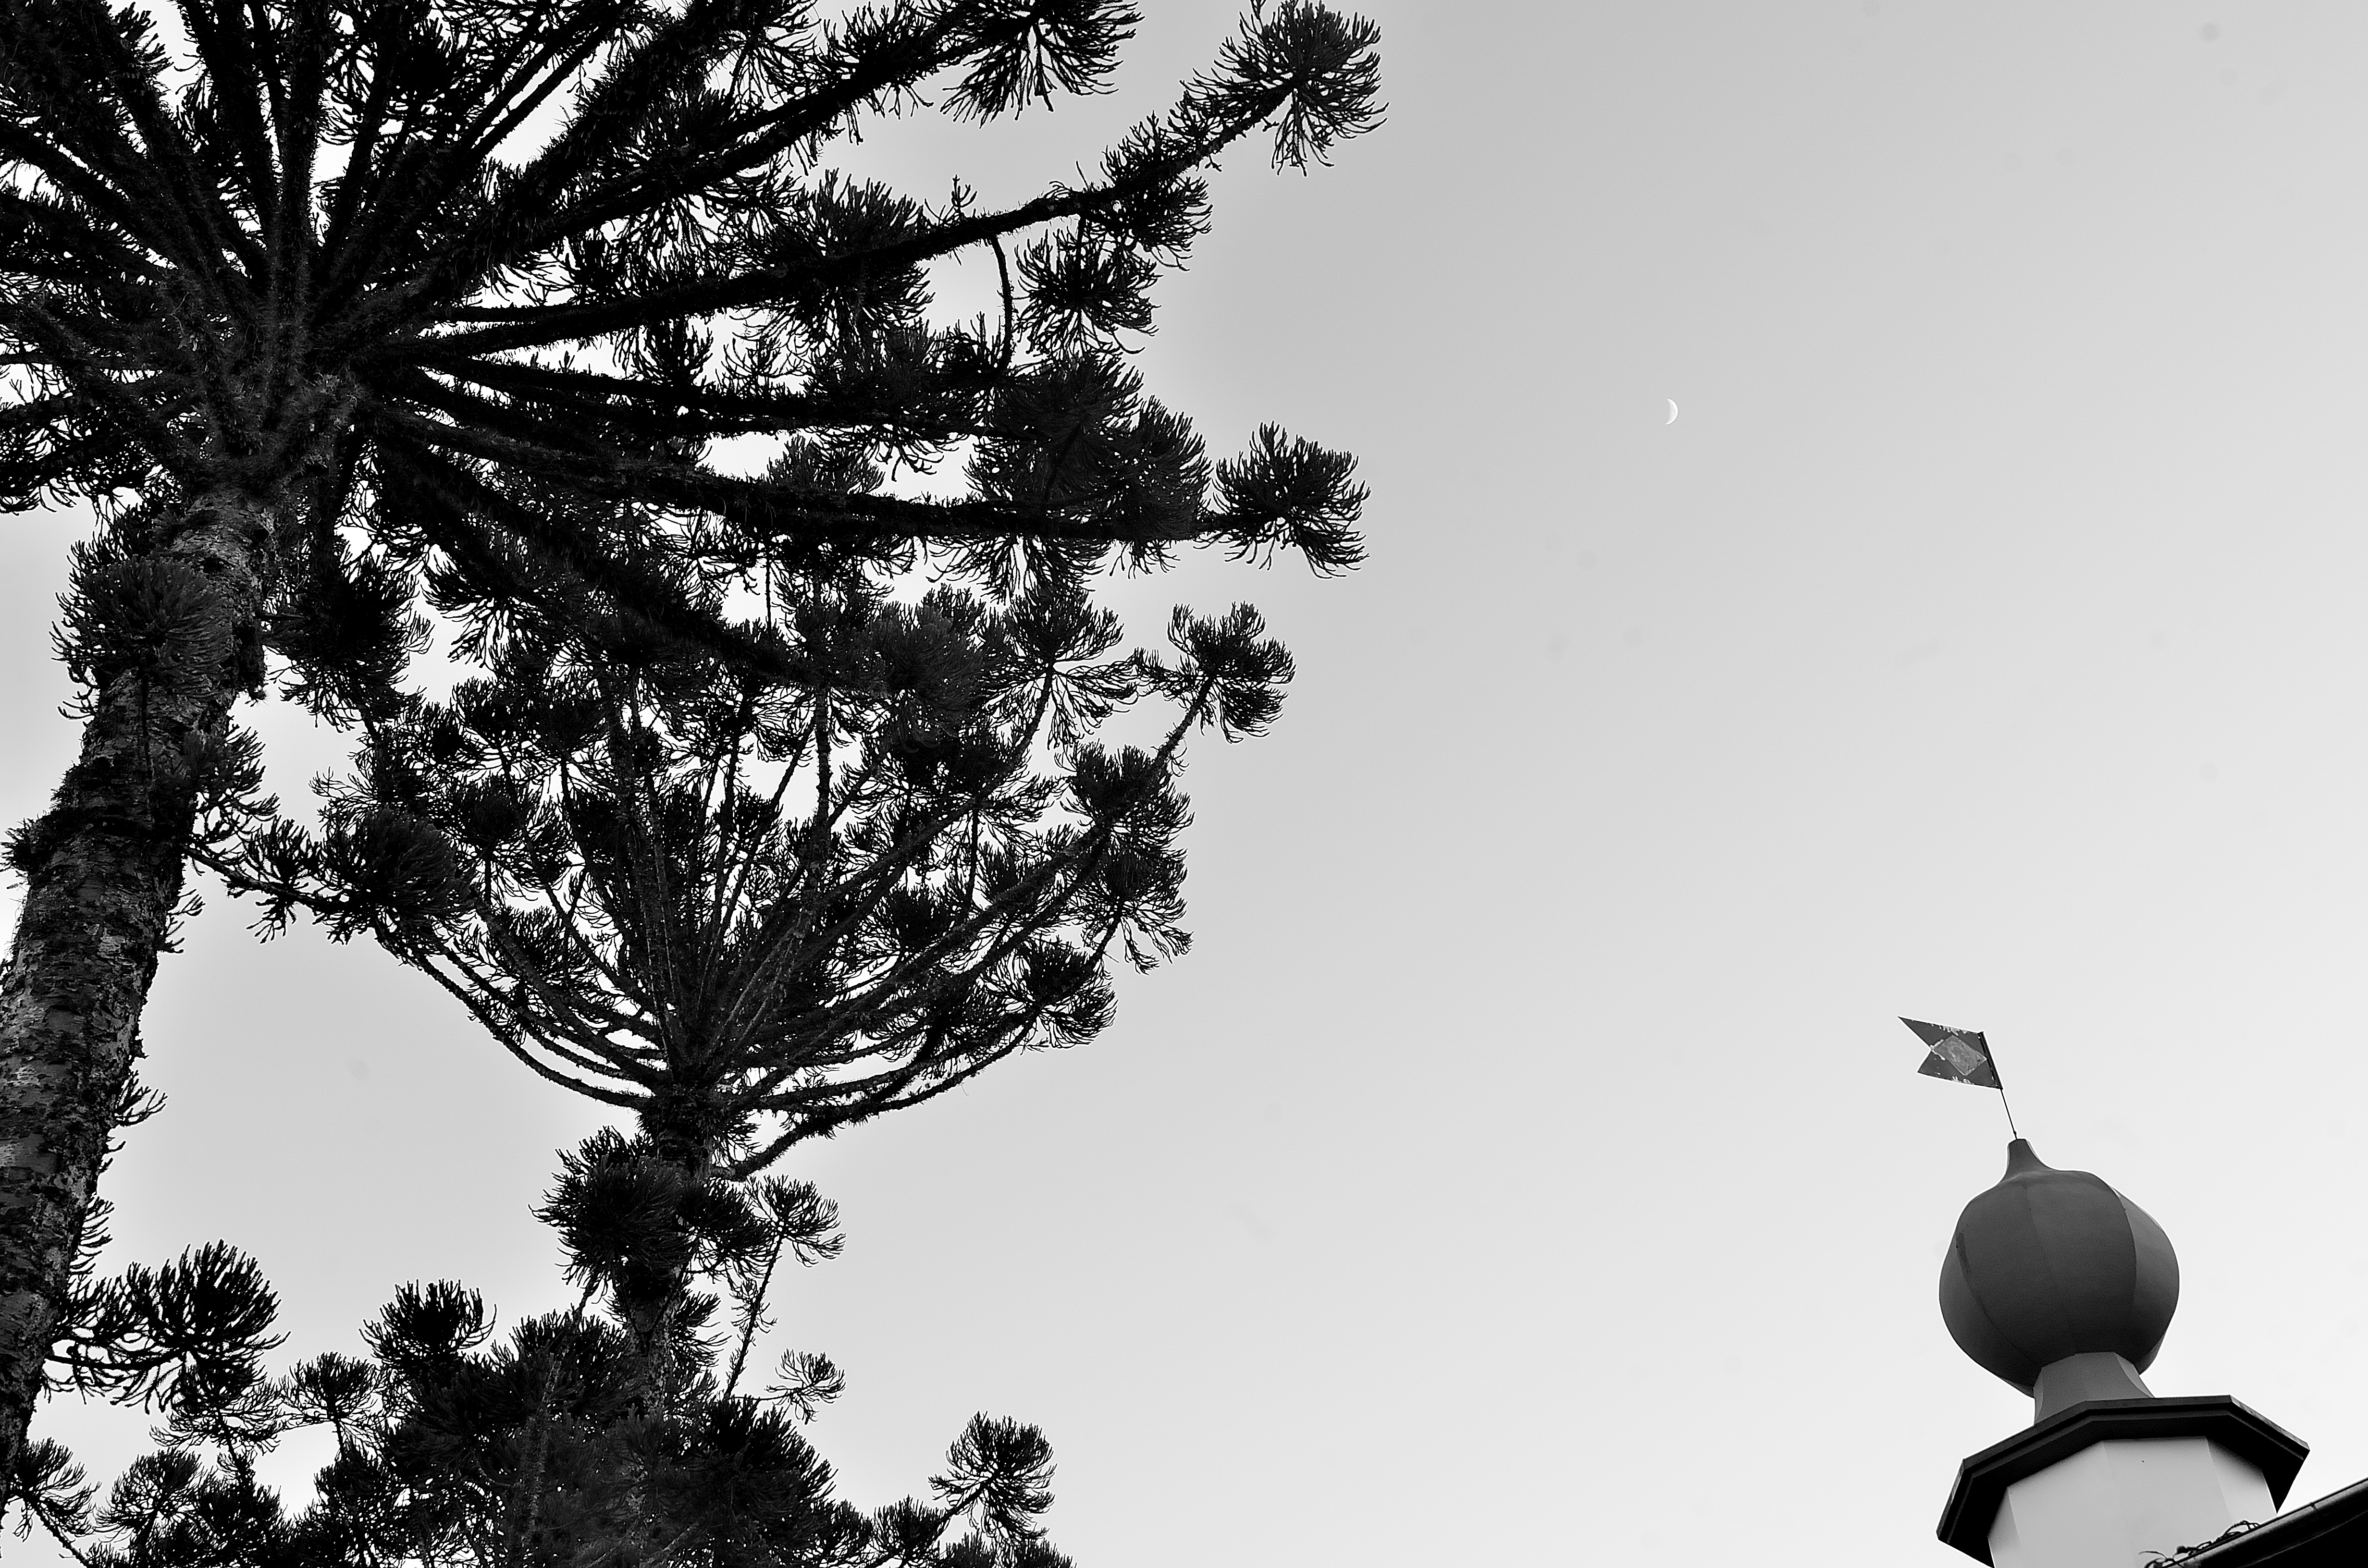
tree, branch, silhouette, black and white, plant, sky, photography, leaf, black, monochrome, luna, pino, parana, byn, araucaria, angustifolia, monochrome photography, woody plant, arecales